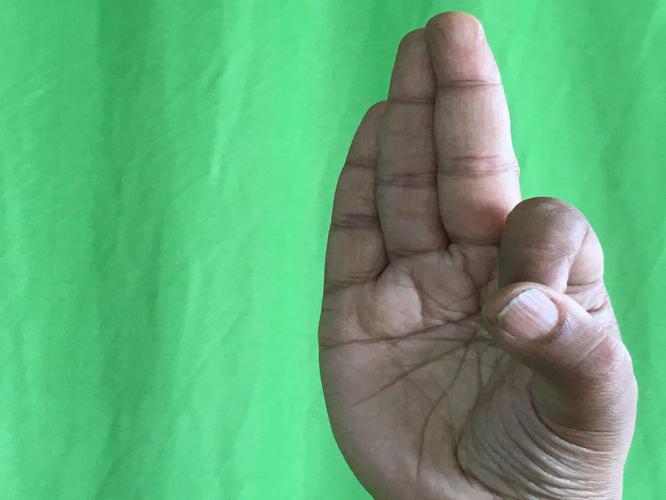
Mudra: Aralam
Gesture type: single_hand